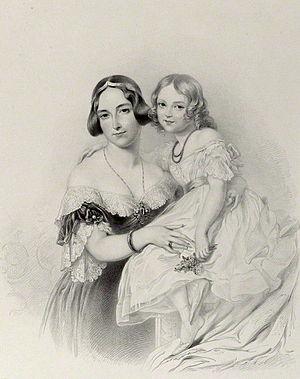
Adélaïde de Hohenlohe-Langenburg, née le 20 juillet 1835 à Langenbourg, et morte le 25 janvier 1900 à Dresde, est une princesse allemande, nièce de la reine britannique Victoria.